DZSR

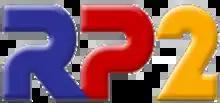
Logo of Radyo Pilipinas 2 from 2017 to 2023.

On September 18, 2017, Sports Radio was rebranded as Radyo Pilipinas 2, merging its programming with Radyo Magasin, which was shut down the previous day. The latter's former frequency was revived in 2020 as a DepEd TV simulcast and became Radyo Pilipinas 3 (RP3 Alert) in 2023, but then returned once more as the aformentioned above branding in January 2025.